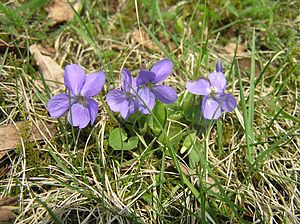
Håret viol
Håret viol er en 5-15 cm høj plante i viol-familien. Arten ligner martsviol, men bladene er smalt hjerteformede og hele planten er mere eller mindre tæt håret. I Danmark findes håret viol hist og her på Øerne i skovlysninger, mellem krat og på skrænter.